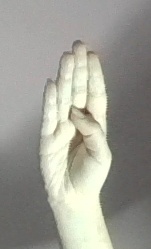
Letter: kaaf